Alfonso Soriano

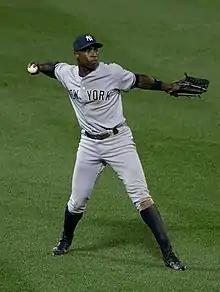
Alfonso Soriano in 2013

On August 27, Soriano hit two home runs, the second of which was the 400th of his career. For the rest of the 2013 season with the Yankees, Soriano played 58 games batting .256 with 17 home runs and 50 RBI. Overall in 2013, combined with the two teams, Soriano played 151 total games batting .255 with 34 home runs and 101 RBI.